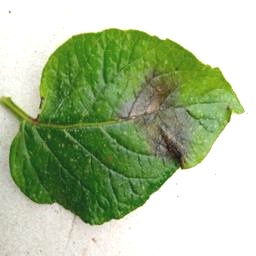
Etiqueta: Late Blight